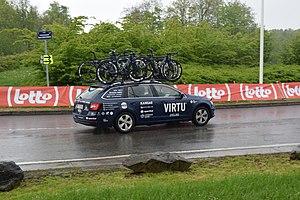
Vue du passage de la course cycliste Liège-Bastogne-Liège 2019, au rond-point Simone David-Constant, sur le campus du Sart Tilman de l'Université de Liège.
La saison 2019 de l'équipe féminine Virtu est la sixième de la formation. L'équipe a un recrutement ambitieux avec l'arrivée de la sprinteuse et championne d'Europe en titre Marta Bastianelli. La jeune Italienne Sofia Bertizzolo rejoint également l'équipe. L'expérimentée et polyvalente Australienne Rachel Neylan est aussi recrutée, tout comme la spécialiste des classiques du Nord Anouska Koster. Enfin, Birgitte Krogsgaard fait ses débuts professionnels dans la formation. Au niveau des départs, Linda Villumsen quitte l'équipe. C'est aussi le cas de la spécialiste du contre-la-montre Doris Schweizer et de Claudia Koster.